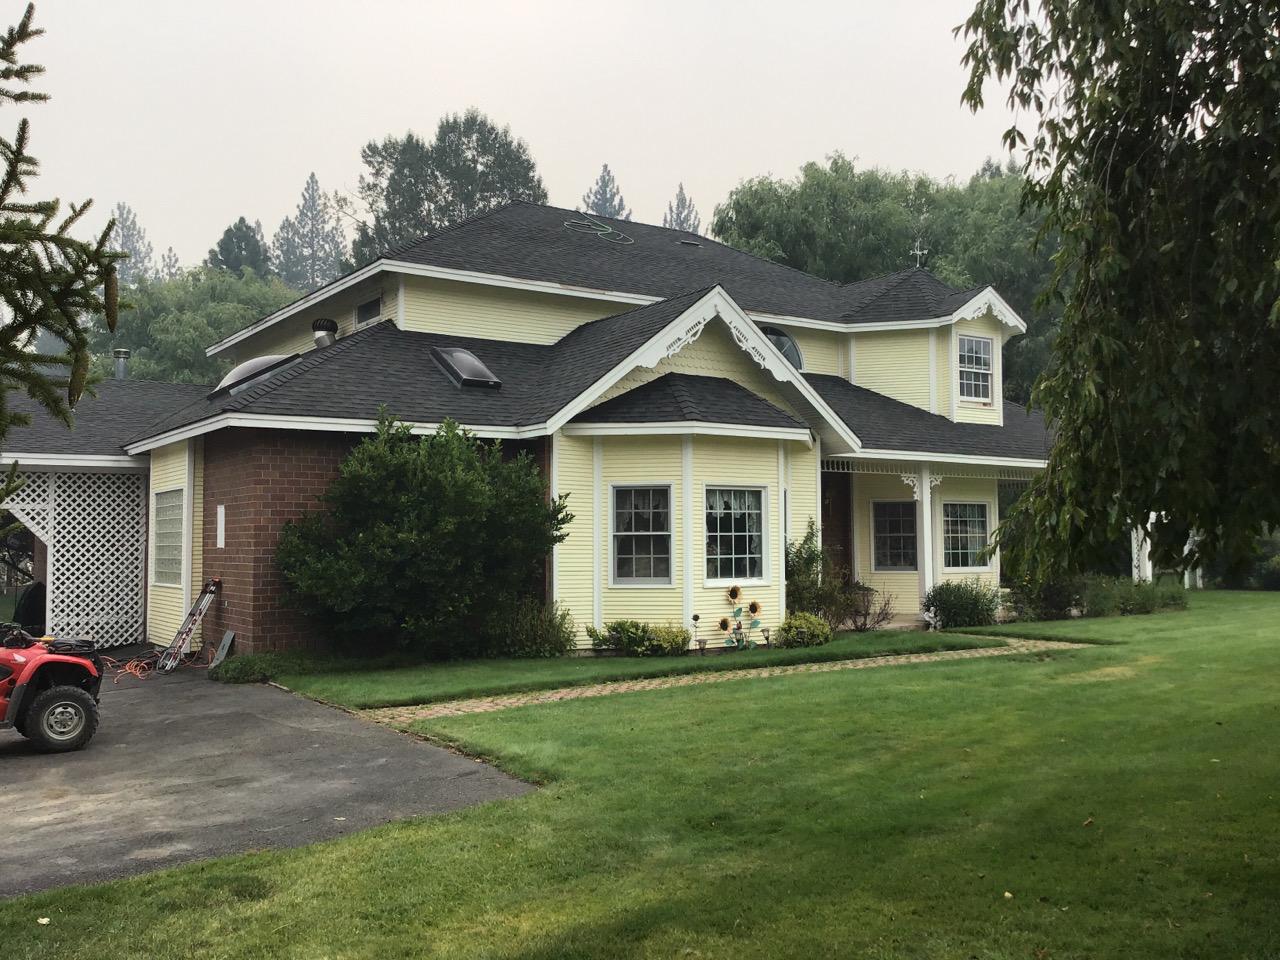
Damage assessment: no_damage